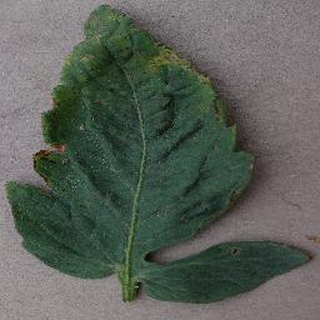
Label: tomato_bacterial_spot